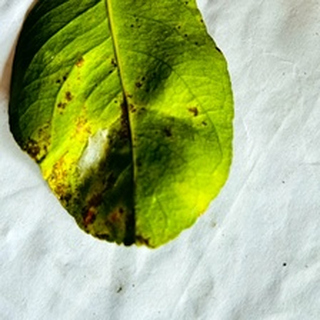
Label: lemon_spider_mites